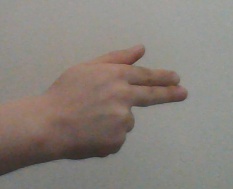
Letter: ghain